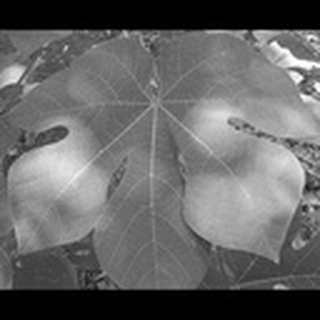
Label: healthy_cotton